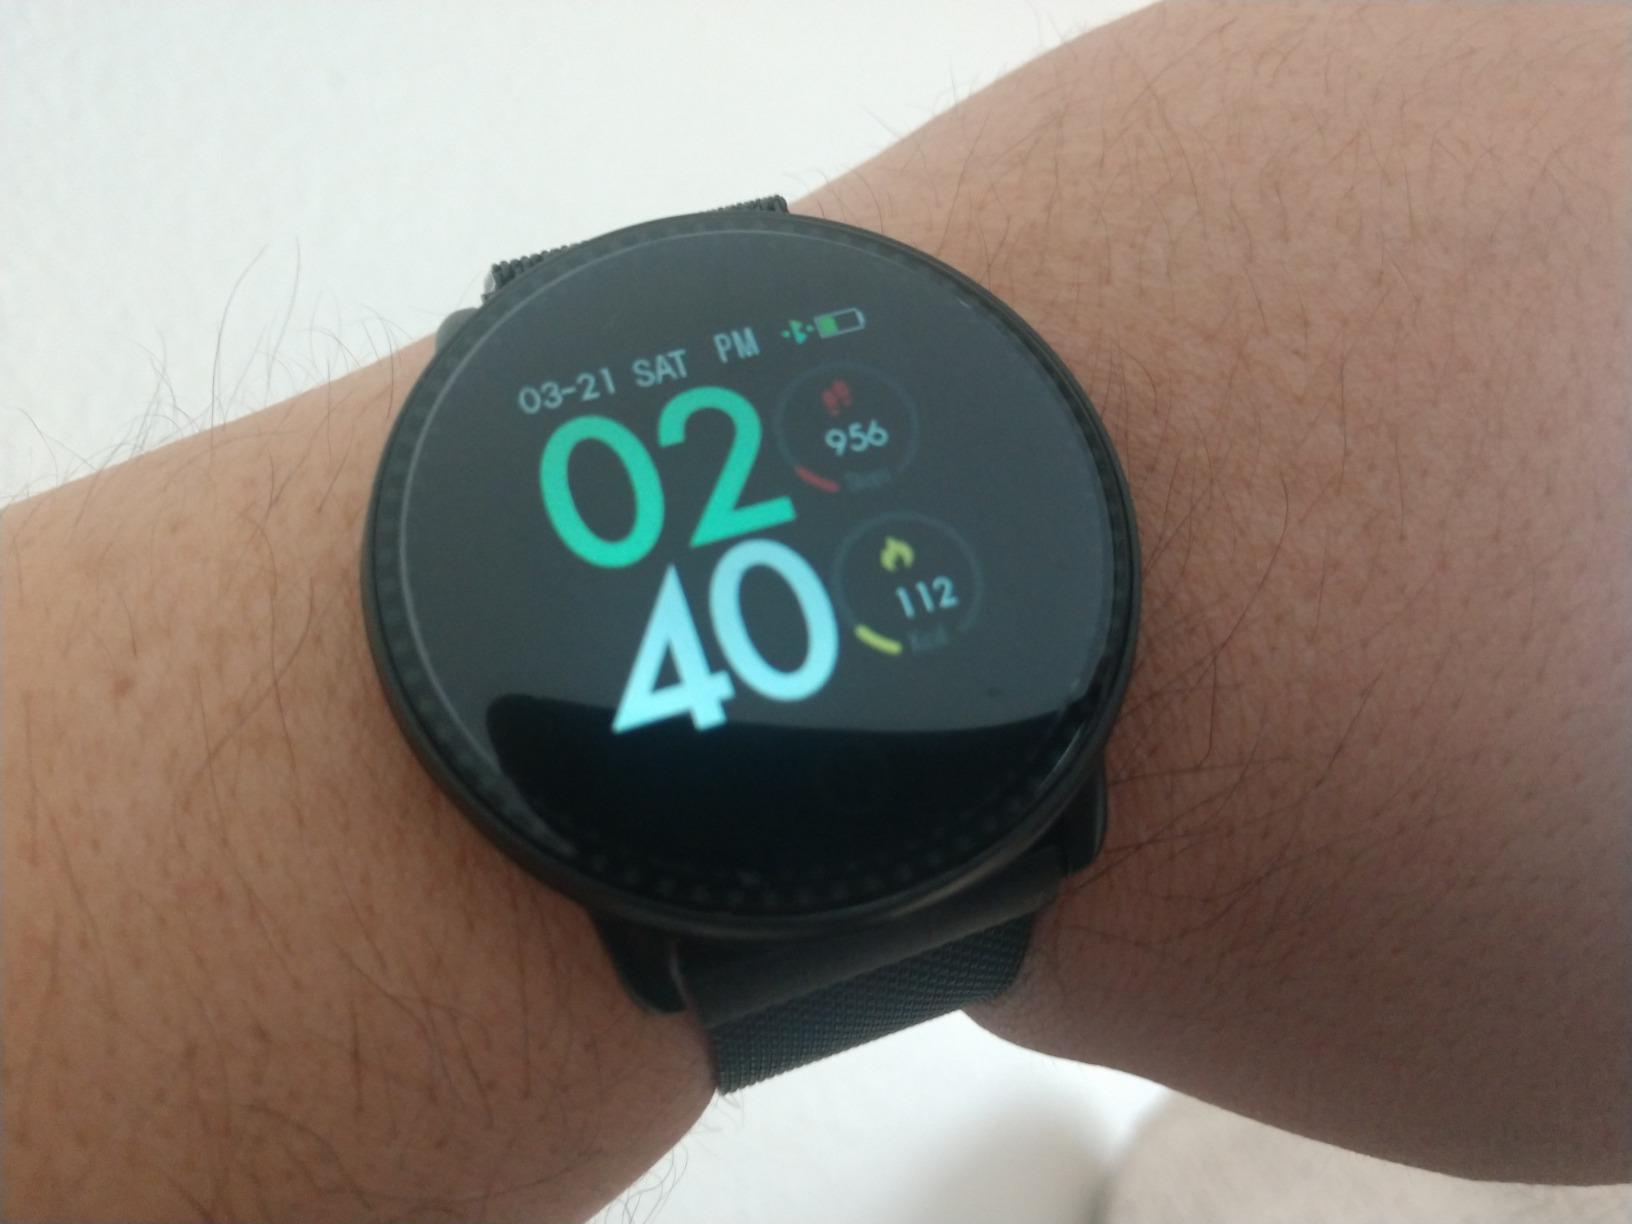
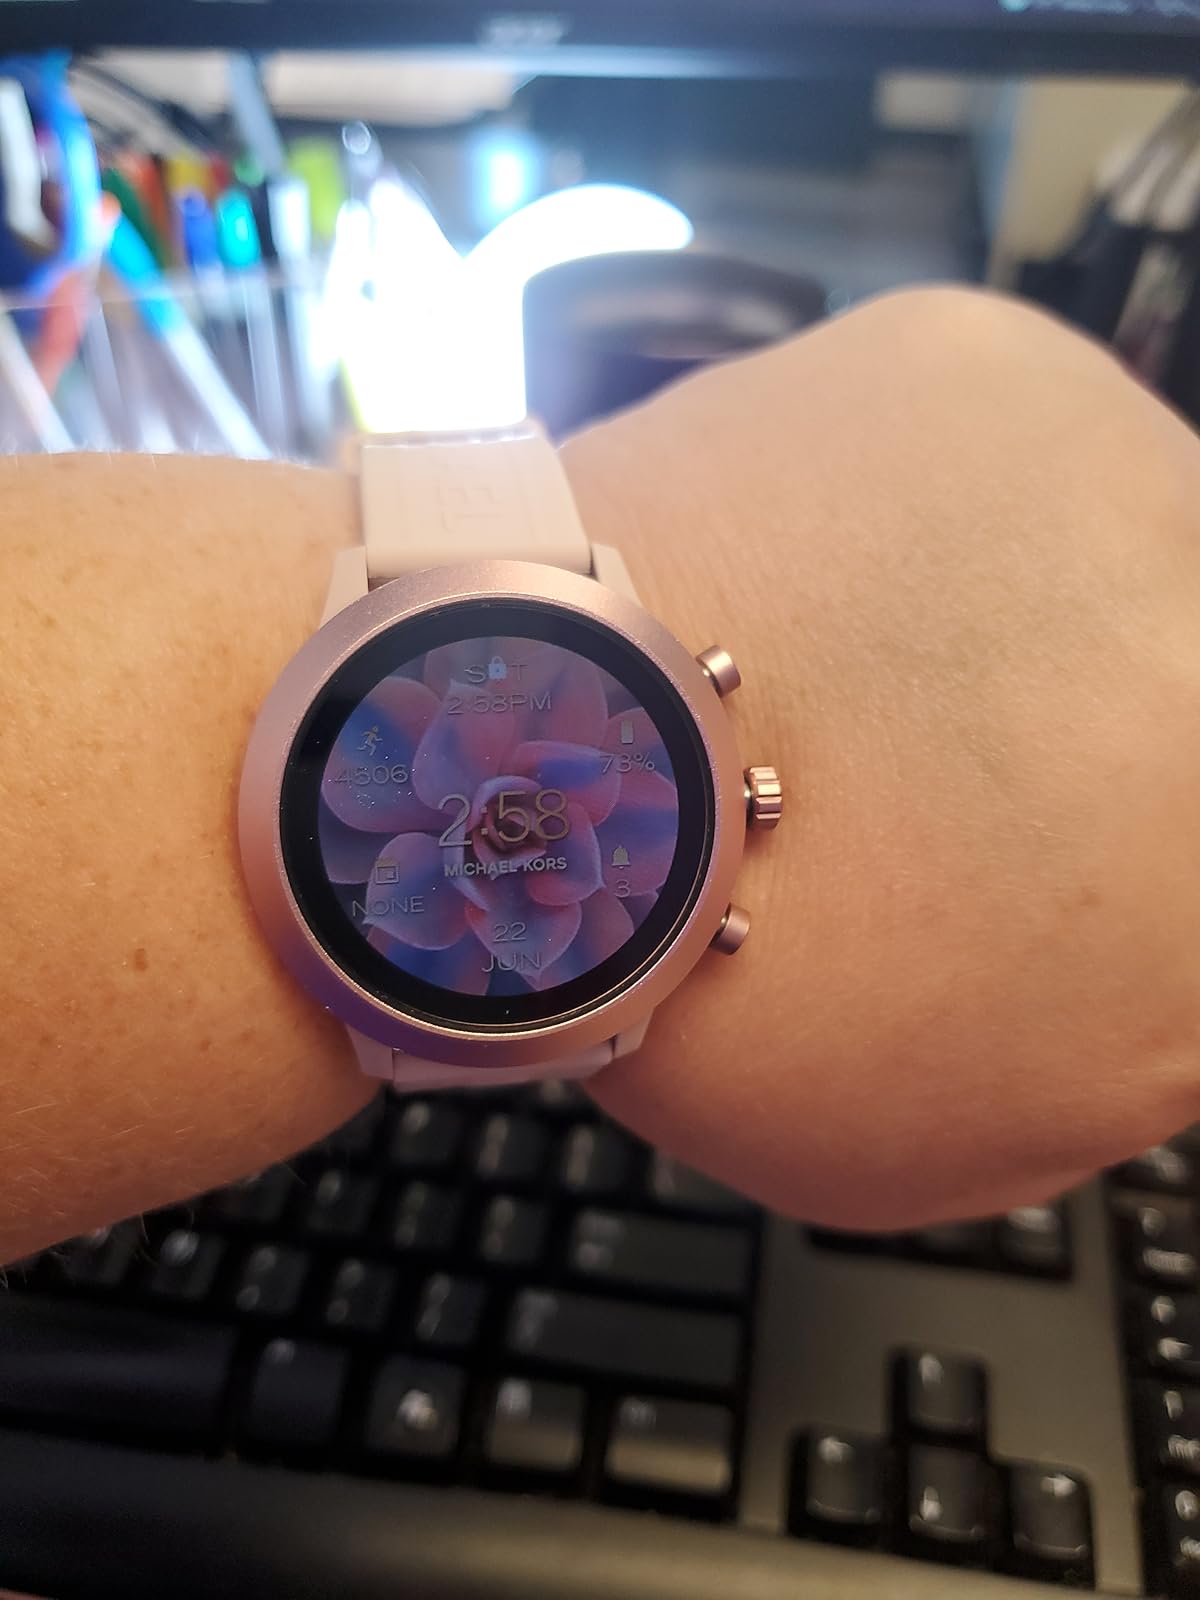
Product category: smartwatch
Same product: no